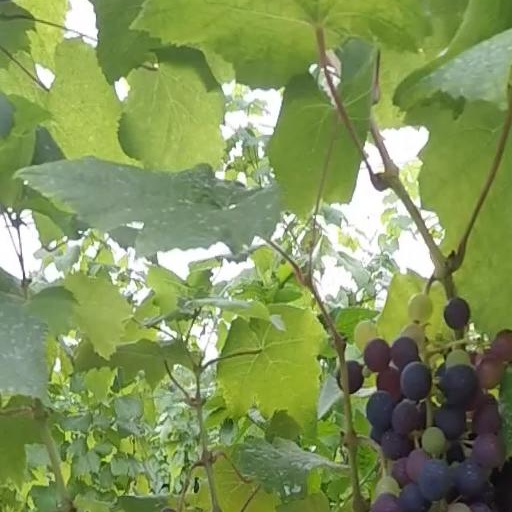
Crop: grape